Heinrich Bartels

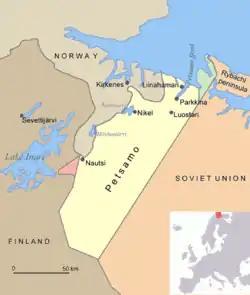
Area of operations.

On 20 April, 8. "Staffel" moved to an airfield at Petsamo, present-day Pechenga in Murmansk Oblast, Russia. On 26 April, the "Staffel" escorted Junkers Ju 87 dive bombers to Murmansk. The flight was intercepted by Hawker Hurricane fighters from 2 GvSAP ("Gvardeyskiy Smeshannyy Aviatsionnyy Polk"—Guards Composite Aviation Regiment). In this encounter, Bartels claimed one of the Hurricanes shot down, his first on the Arctic Front. JG 5 flew numerous fighter escort missions on 10 May resulting in aerial combat with the Soviet Air Forces (VVS). The VVS lost eight aircraft plus further two were severely damaged that day, including a Hurricane fighter shot down by Bartels. On 14 May between 17:55 and 19:03, eighteen German fighters flew on a Ju 87 escort mission to Murmansk. They encountered twenty-six Hurricanes, eleven Curtiss P-40 Warhawk and six Polikarpov I-16 fighters. Soviet reports indicate that one Hurricane and one P-40 was effectively lost with a I-16 and a further P-40 damaged. German pilots had claimed five aerial victories, including a I-16 by Bartels. The following day, in combat over the Liza Bight, Bartels shot down a Hurricane fighter. On 17 May, he increased his number of aerial victors to seven when he again claimed a Hurricane fighter shot down. On 29 July, on a Ju 87 dive bomber escort mission to Murmansk and Murmashi, Bartels claimed two Mikoyan-Gurevich MiG-3 fighters shot down north of Murmansk. According to Soviet records, no aircraft of that type were lost in that area that day. On 10 August, 8. "Staffel" had combat with 20 Hurricane fighters near Ura-Guba during the course of which Bartels claimed three Hurricanes shot down.